Districts of La Paz

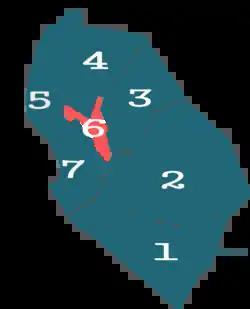
Districts of La Paz

The city of La Paz, Bolivia is divided into seven main districts, called "Macro Distritos", which at the same time are divided into 21 small districts or zones. The city is commonly divided by the people into three main zones: South Zone, Central Zone and North Zone.